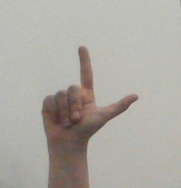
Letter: laam